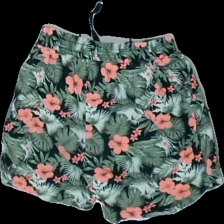
View: back
Type: Shorts
Category: Children
Brand: Not in the list
Brand text on label: Basic needs
Colors: Pink, Black, Green
Material: 100% Cotton
Pattern: Floral print
Cut: Regular
Size: 152
Season: All
Price range: 50-100
Recommended usage: Reuse